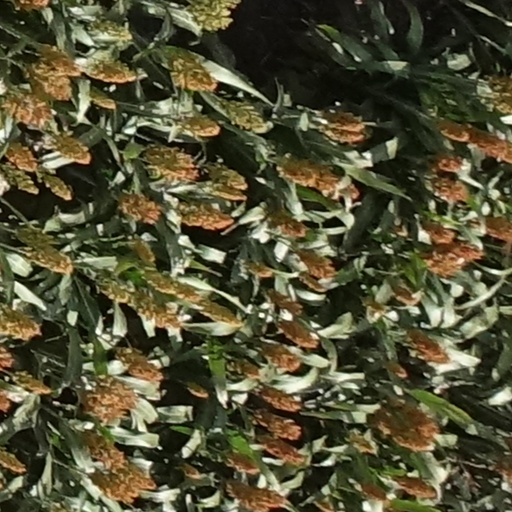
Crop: sorghum